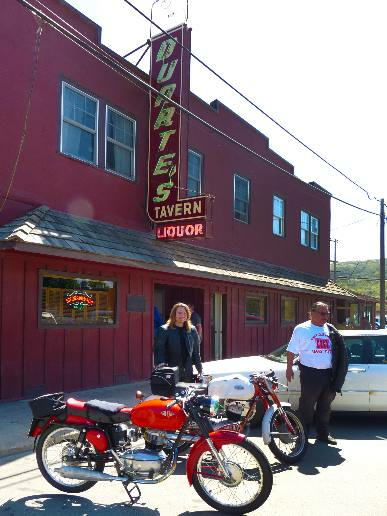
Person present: Yes